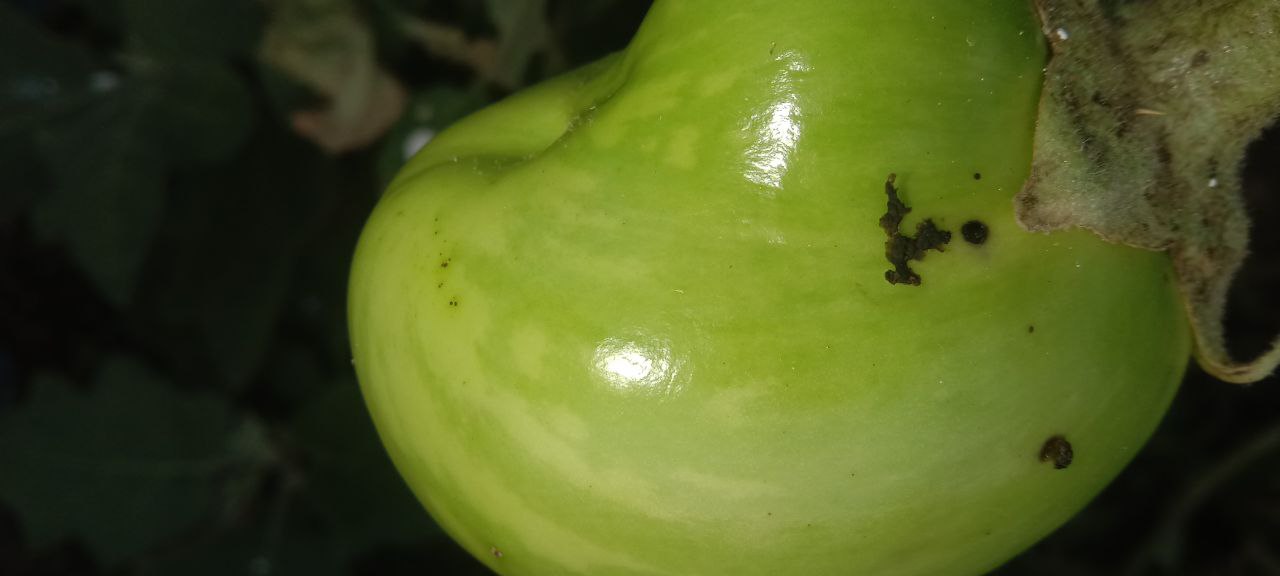
Label: Shoot and Fruit Borer